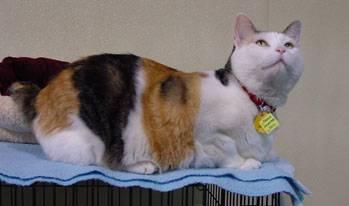
cat